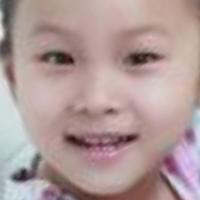
Age group: age 01-10